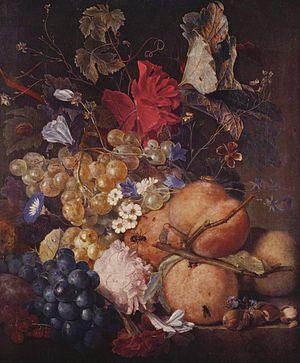
Voici une liste de peintres qui sont nés et/ou étaient principalement actifs aux Pays-Bas. Pour les artistes nés et actifs dans le Sud des Pays-Bas méridionaux, consultez la Liste des peintres Flamands. Les artistes sont triés par siècle puis par nom de famille. En général, les artistes inclus sont mentionnés sur le site web l'ArtCyclopedia, dans le Grove Dictionary of Art, dont les tableaux se vendent régulièrement à plus de 20 000 $ aux enchères. Les peintres actifs sont donc sous-représentés, alors que plus de la moitié des artistes sont des peintres baroques du XVIIᵉ siècle, ce qui correspond à peu près à l'âge d'or hollandais. Les noms d'artistes plus âgés ont souvent différentes orthographes; l'orthographe préférée est utilisée telle qu'elle figure dans la base de données du Rijksbureau voor Kunsthistorische Documentatie, mais plusieurs peintres sont répertoriés deux fois lorsque leurs noms alternatifs communs sont alphabétiquement éloignés.